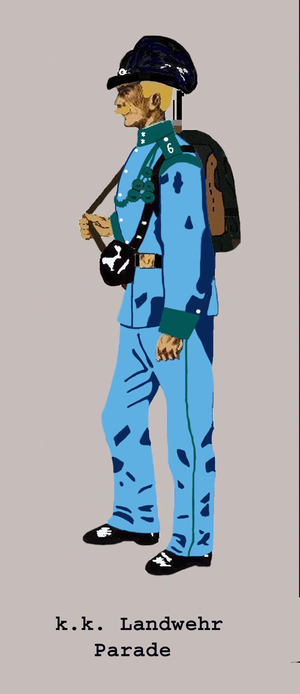
La «Landwehr» d'Autriche en uniforme en parade aprés 1908